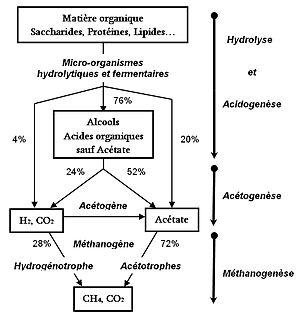
La méthanisation est le processus naturel biologique de dégradation de la matière organique en absence d'oxygène. Il se produit naturellement dans certains sédiments, les marais, les rizières, les décharges, ainsi que dans le tractus digestif de certains animaux, comme les insectes ou les ruminants. Une partie de la matière organique est dégradée en méthane, et une autre est utilisée par les microorganismes méthanogènes pour leur croissance et reproduction. La décomposition n'est pas complète et laisse le « digestat ».
Un biocarburant ou agrocarburant est un carburant produit à partir de matériaux organiques non fossiles, provenant de la biomasse et qui vient en complément ou en substitution du combustible fossile.